Union Turnpike (Massachusetts)

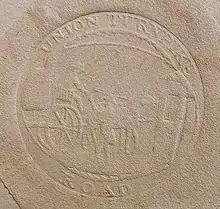
Embossed Union Turnpike Corporate Seal as attached to a stock share

The Union Turnpike was one of over 60 toll roads in operation throughout Massachusetts in the first half of the 19th century. In the early part of 1803, a group of investors headed by Henry Bromfield (1727-1820) petitioned the Massachusetts State Legislature to form a corporation for the purpose of constructing a toll road from the center of Concord to Leominster.